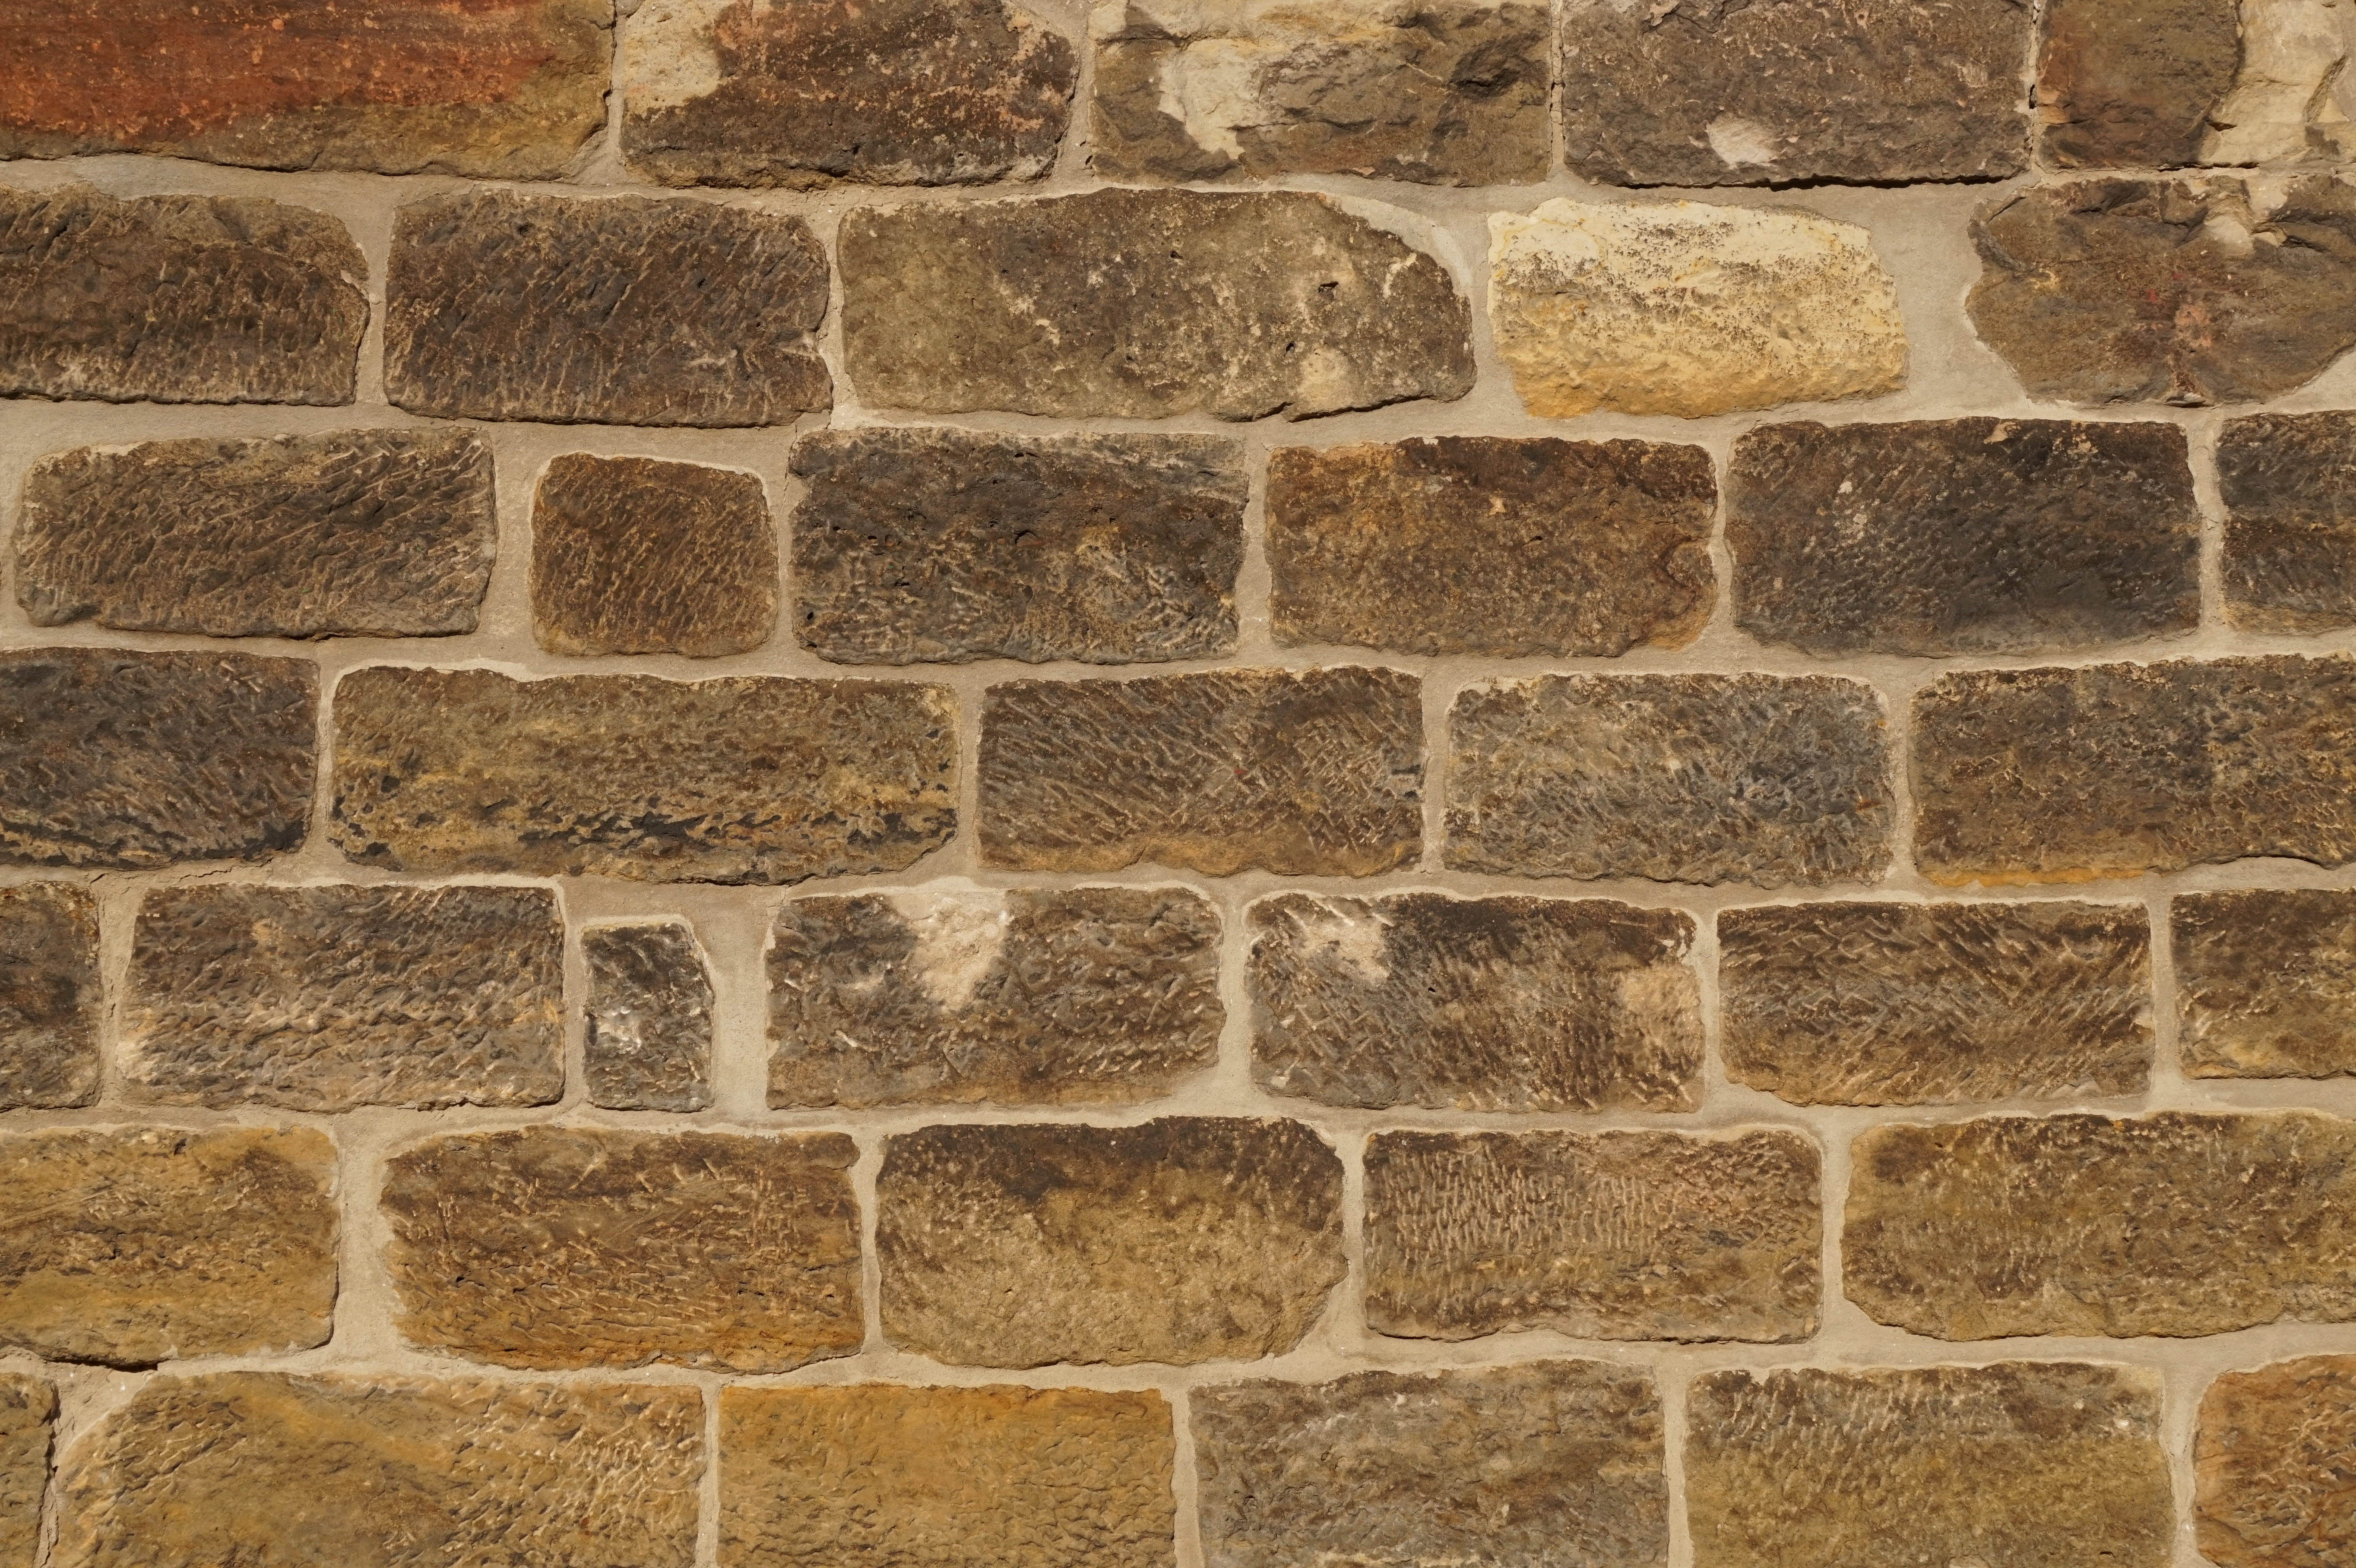
stone, wall, stone wall, brick, brickwork, cobblestone, material, pattern